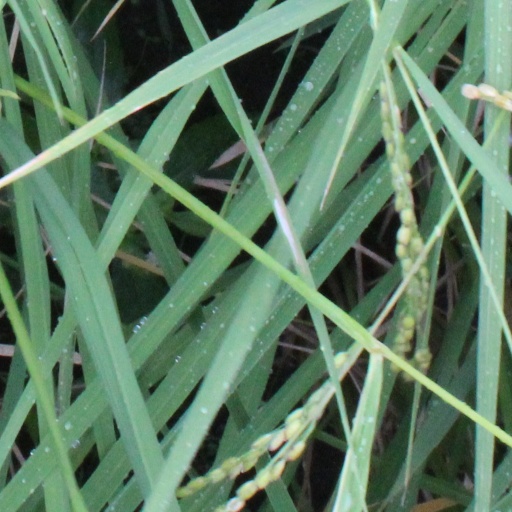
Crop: rice